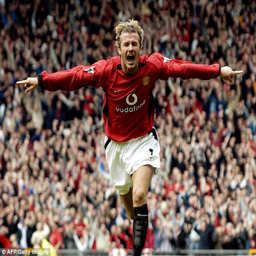
celebrity , the most gifted player of his generation , is almost guaranteed to entertain on saturday